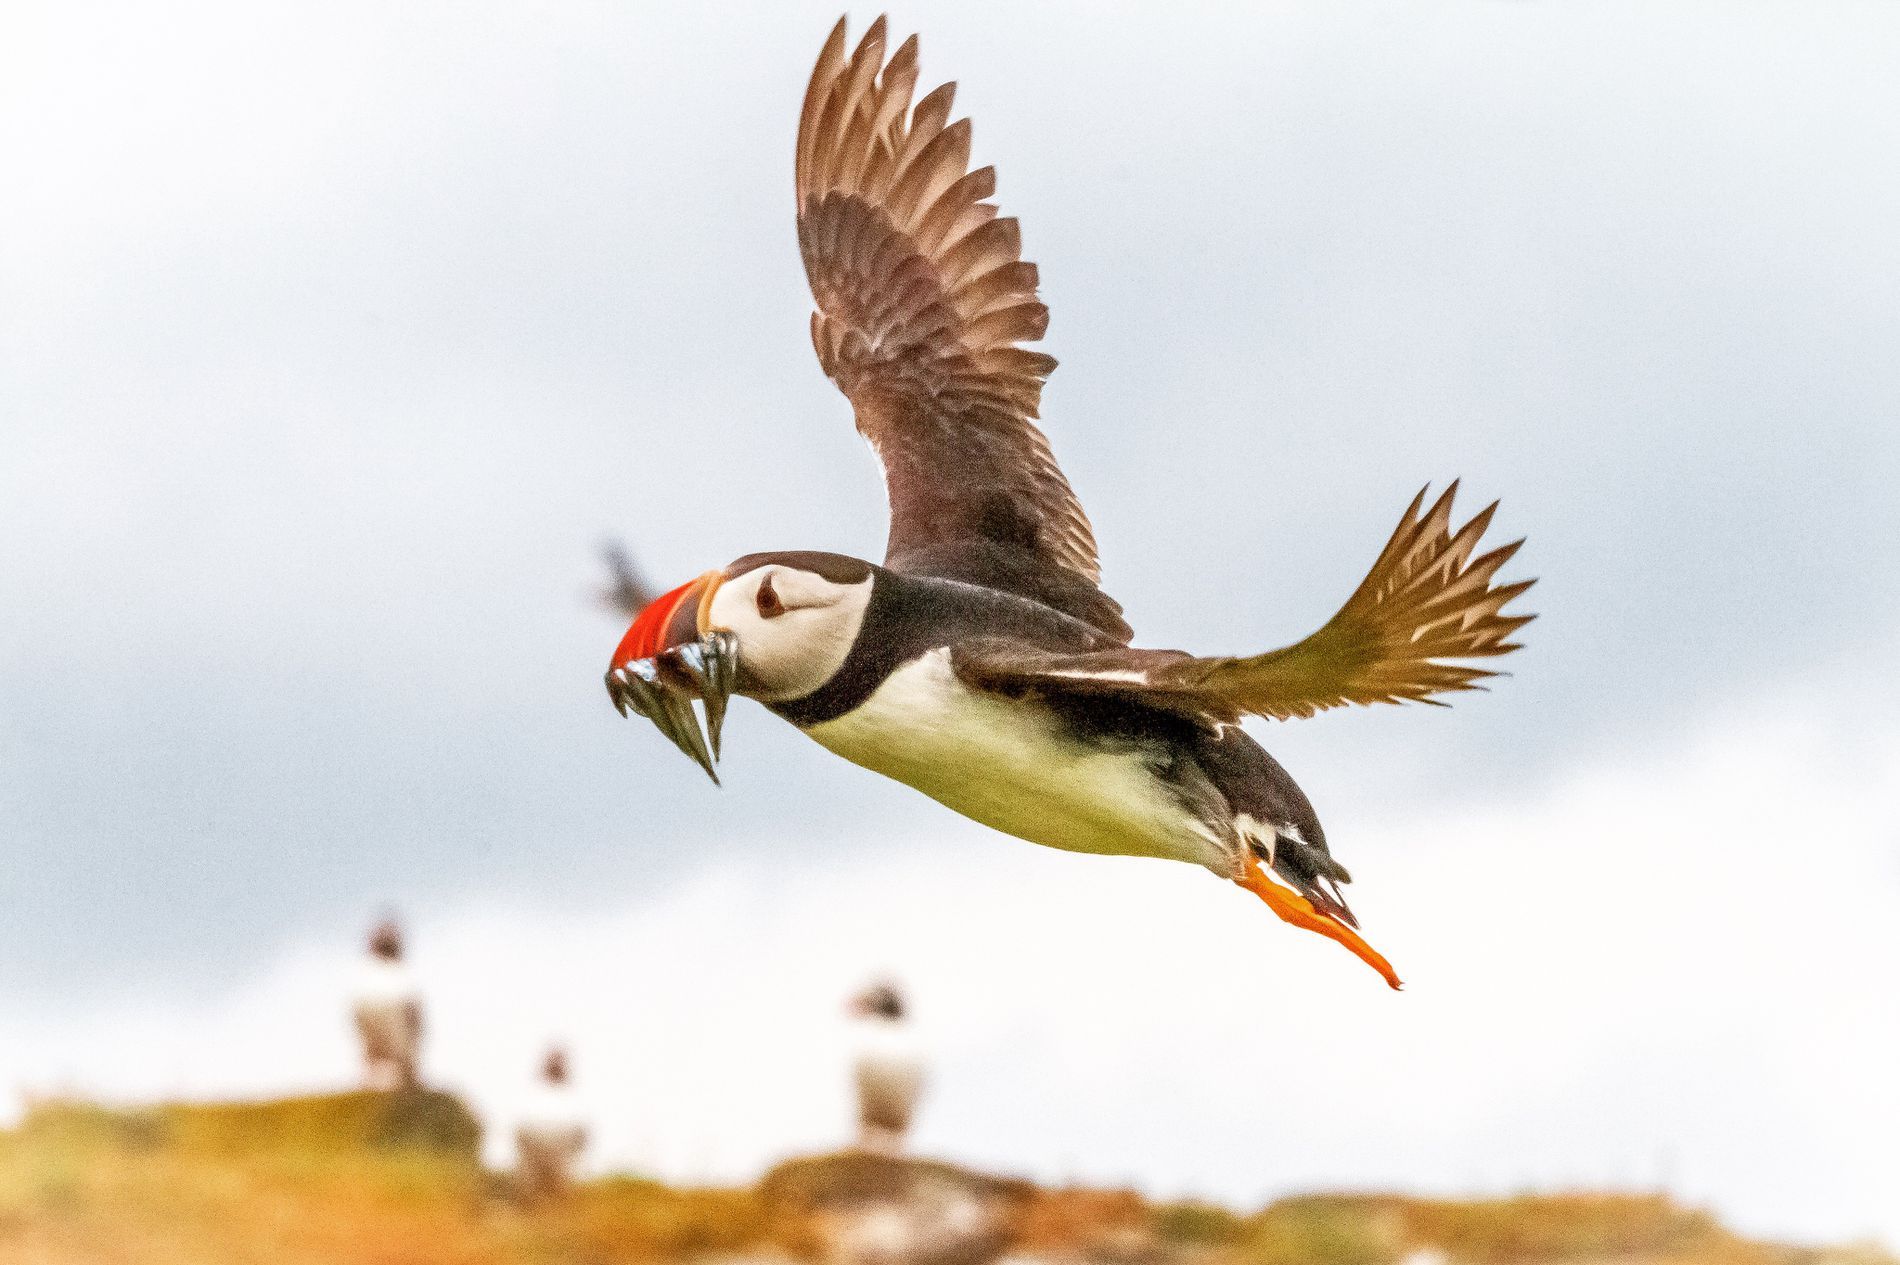
Puffin's Fishing
The photo shows a puffin flying high in the sky. The puffin is holding a few small fish in its beak. Its wings are spread wide. The background is a blurry mix of sky and possibly a mountain. There are three birds standing on the mountain, but they are blurry.
The shot is taken at a medium level, capturing the puffin's whole body, the sky, and part of the mountain as well. The color palette is natural. The puffin's black and white feathers, the light blue sky, and the light brown mountain create a feeling of freedom in the photo. The lighting is soft and natural, coming from the sky.
Labels: Animal, Bird, Beak, Puffin, Flying, Blur, Sky, Mountain, Fishes
Camera: Canon Canon EOS 70D
Lens: 150-600mm F5-6.3 DG OS HSM | Contemporary 015
Aperture: F20
Exposure: 1/3200 sec
ISO: 3200
Focal length: 293